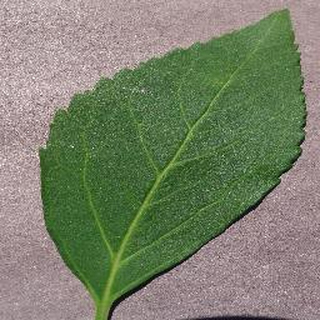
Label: healthy_cherry